B&O Railroad Headquarters Building

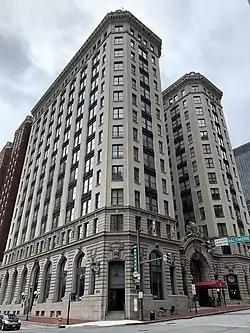
B&O Headquarters Building, now Hotel Monaco, in Baltimore

The B&O Railroad Headquarters Building is a historic office building at 2 North Charles Street in Baltimore, Maryland. It is a 13-story, 220-foot structure designed by the Boston and Baltimore-based architectural firm of Parker & Thomas, and constructed in 1904–1906.